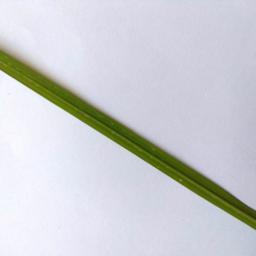
Label: Rice___Healthy